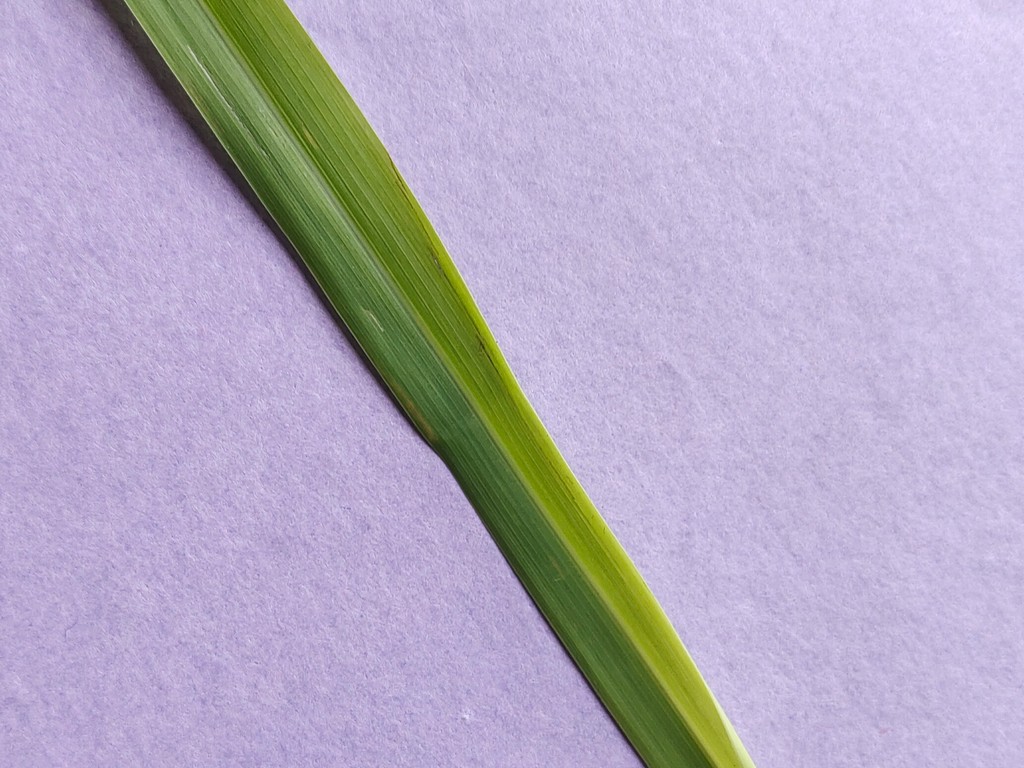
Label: Healthy